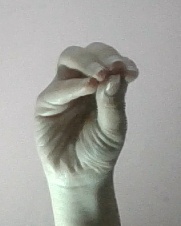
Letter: ha